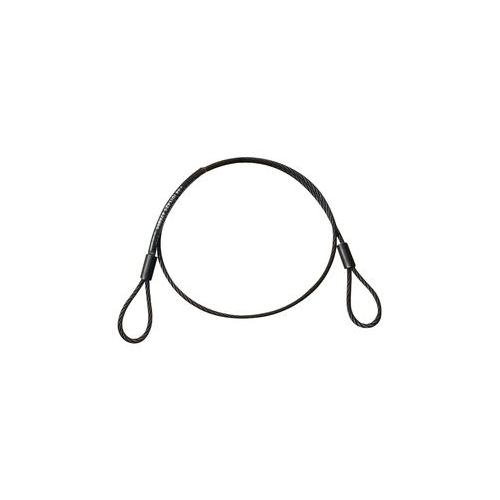
T2849001 Doughty Safety Bond, 100Kg, 3mm X 600mm
Product Description T2849001 Doughty Safety Bond 100Kg 3mm X 600mm Product Features Black steel wire rope safety bond Soft loops at both ends Suitable for larger theatre lanterns and large sized moving heads Ideal for use in installations when used with quick links SWL: 100kg Dimensions (LxW): 600x3mm
Brand: Rapidwarehouse
Category: Business & Industrial > Work Safety Protective Gear > Work Safety Tethers